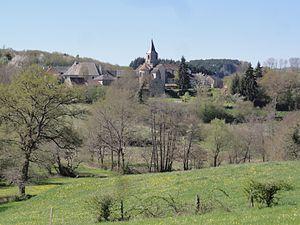
Vergheas est une commune française, située dans le département du Puy-de-Dôme en région d'Auvergne-Rhône-Alpes.